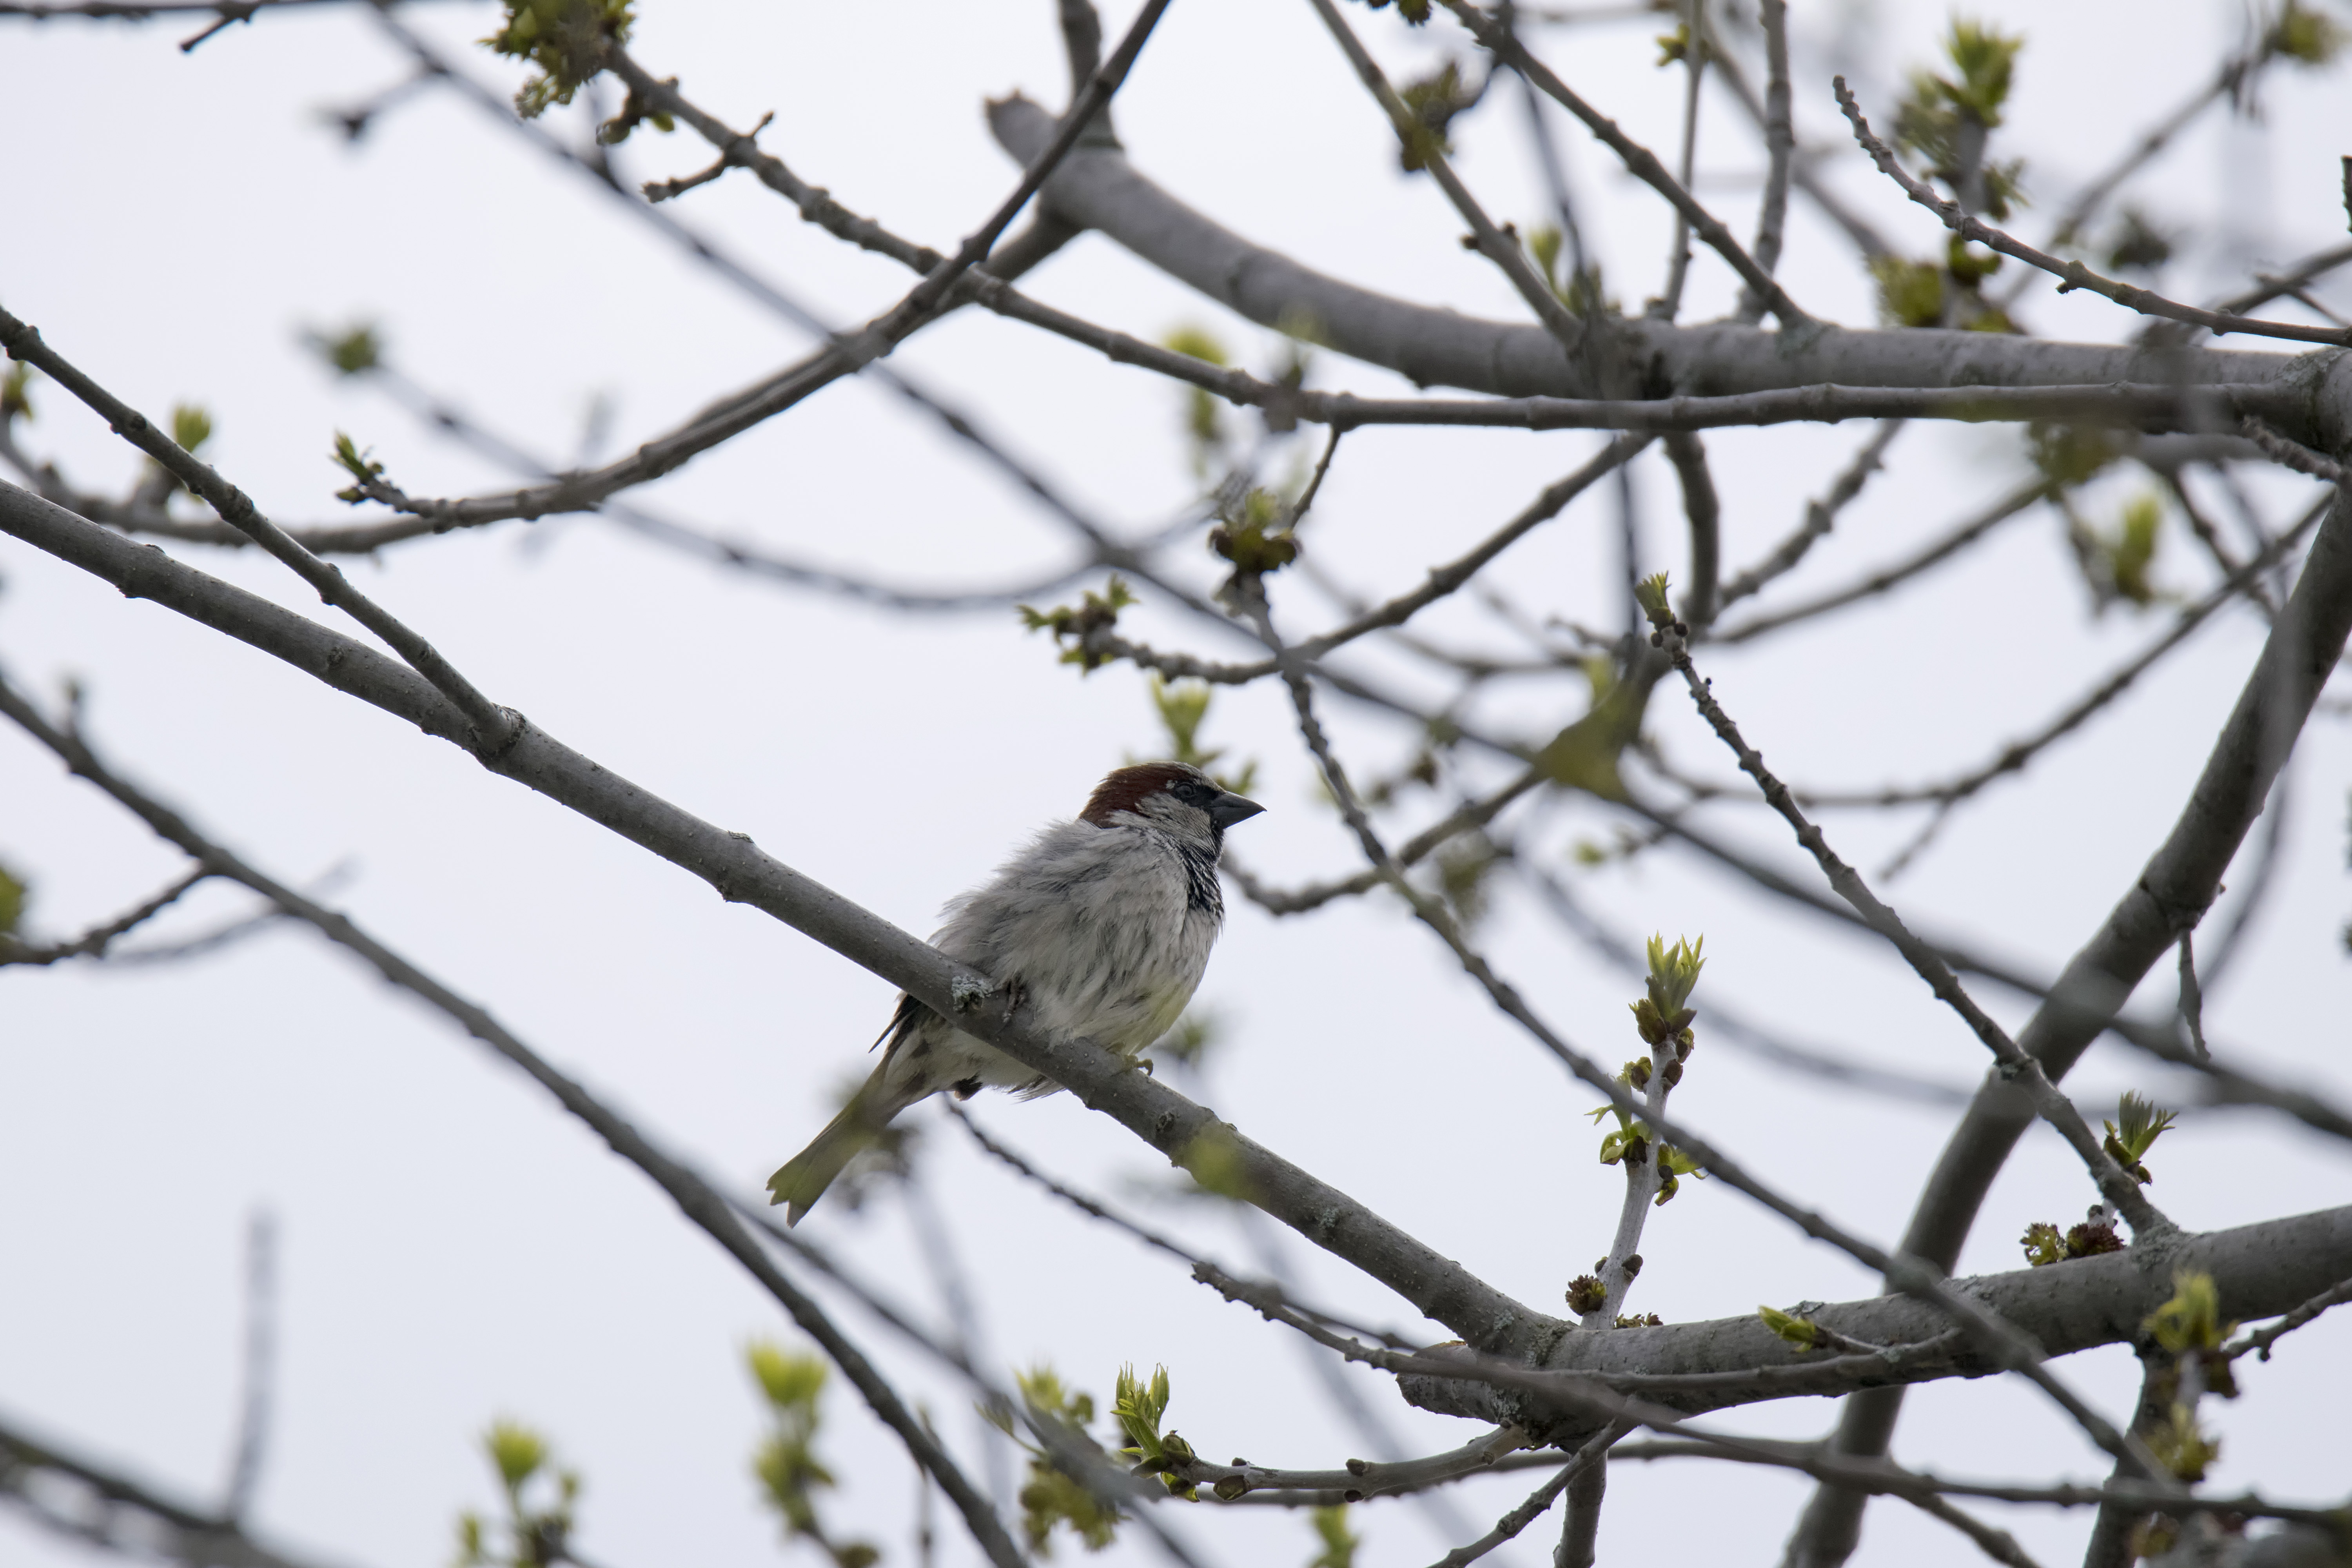
nature, branch, winter, bird, house, flower, wildlife, spring, fauna, twig, canada, vertebrate, sparrow, quebec, finch, sherbrooke, oiseau, moineau, domestique, perching bird